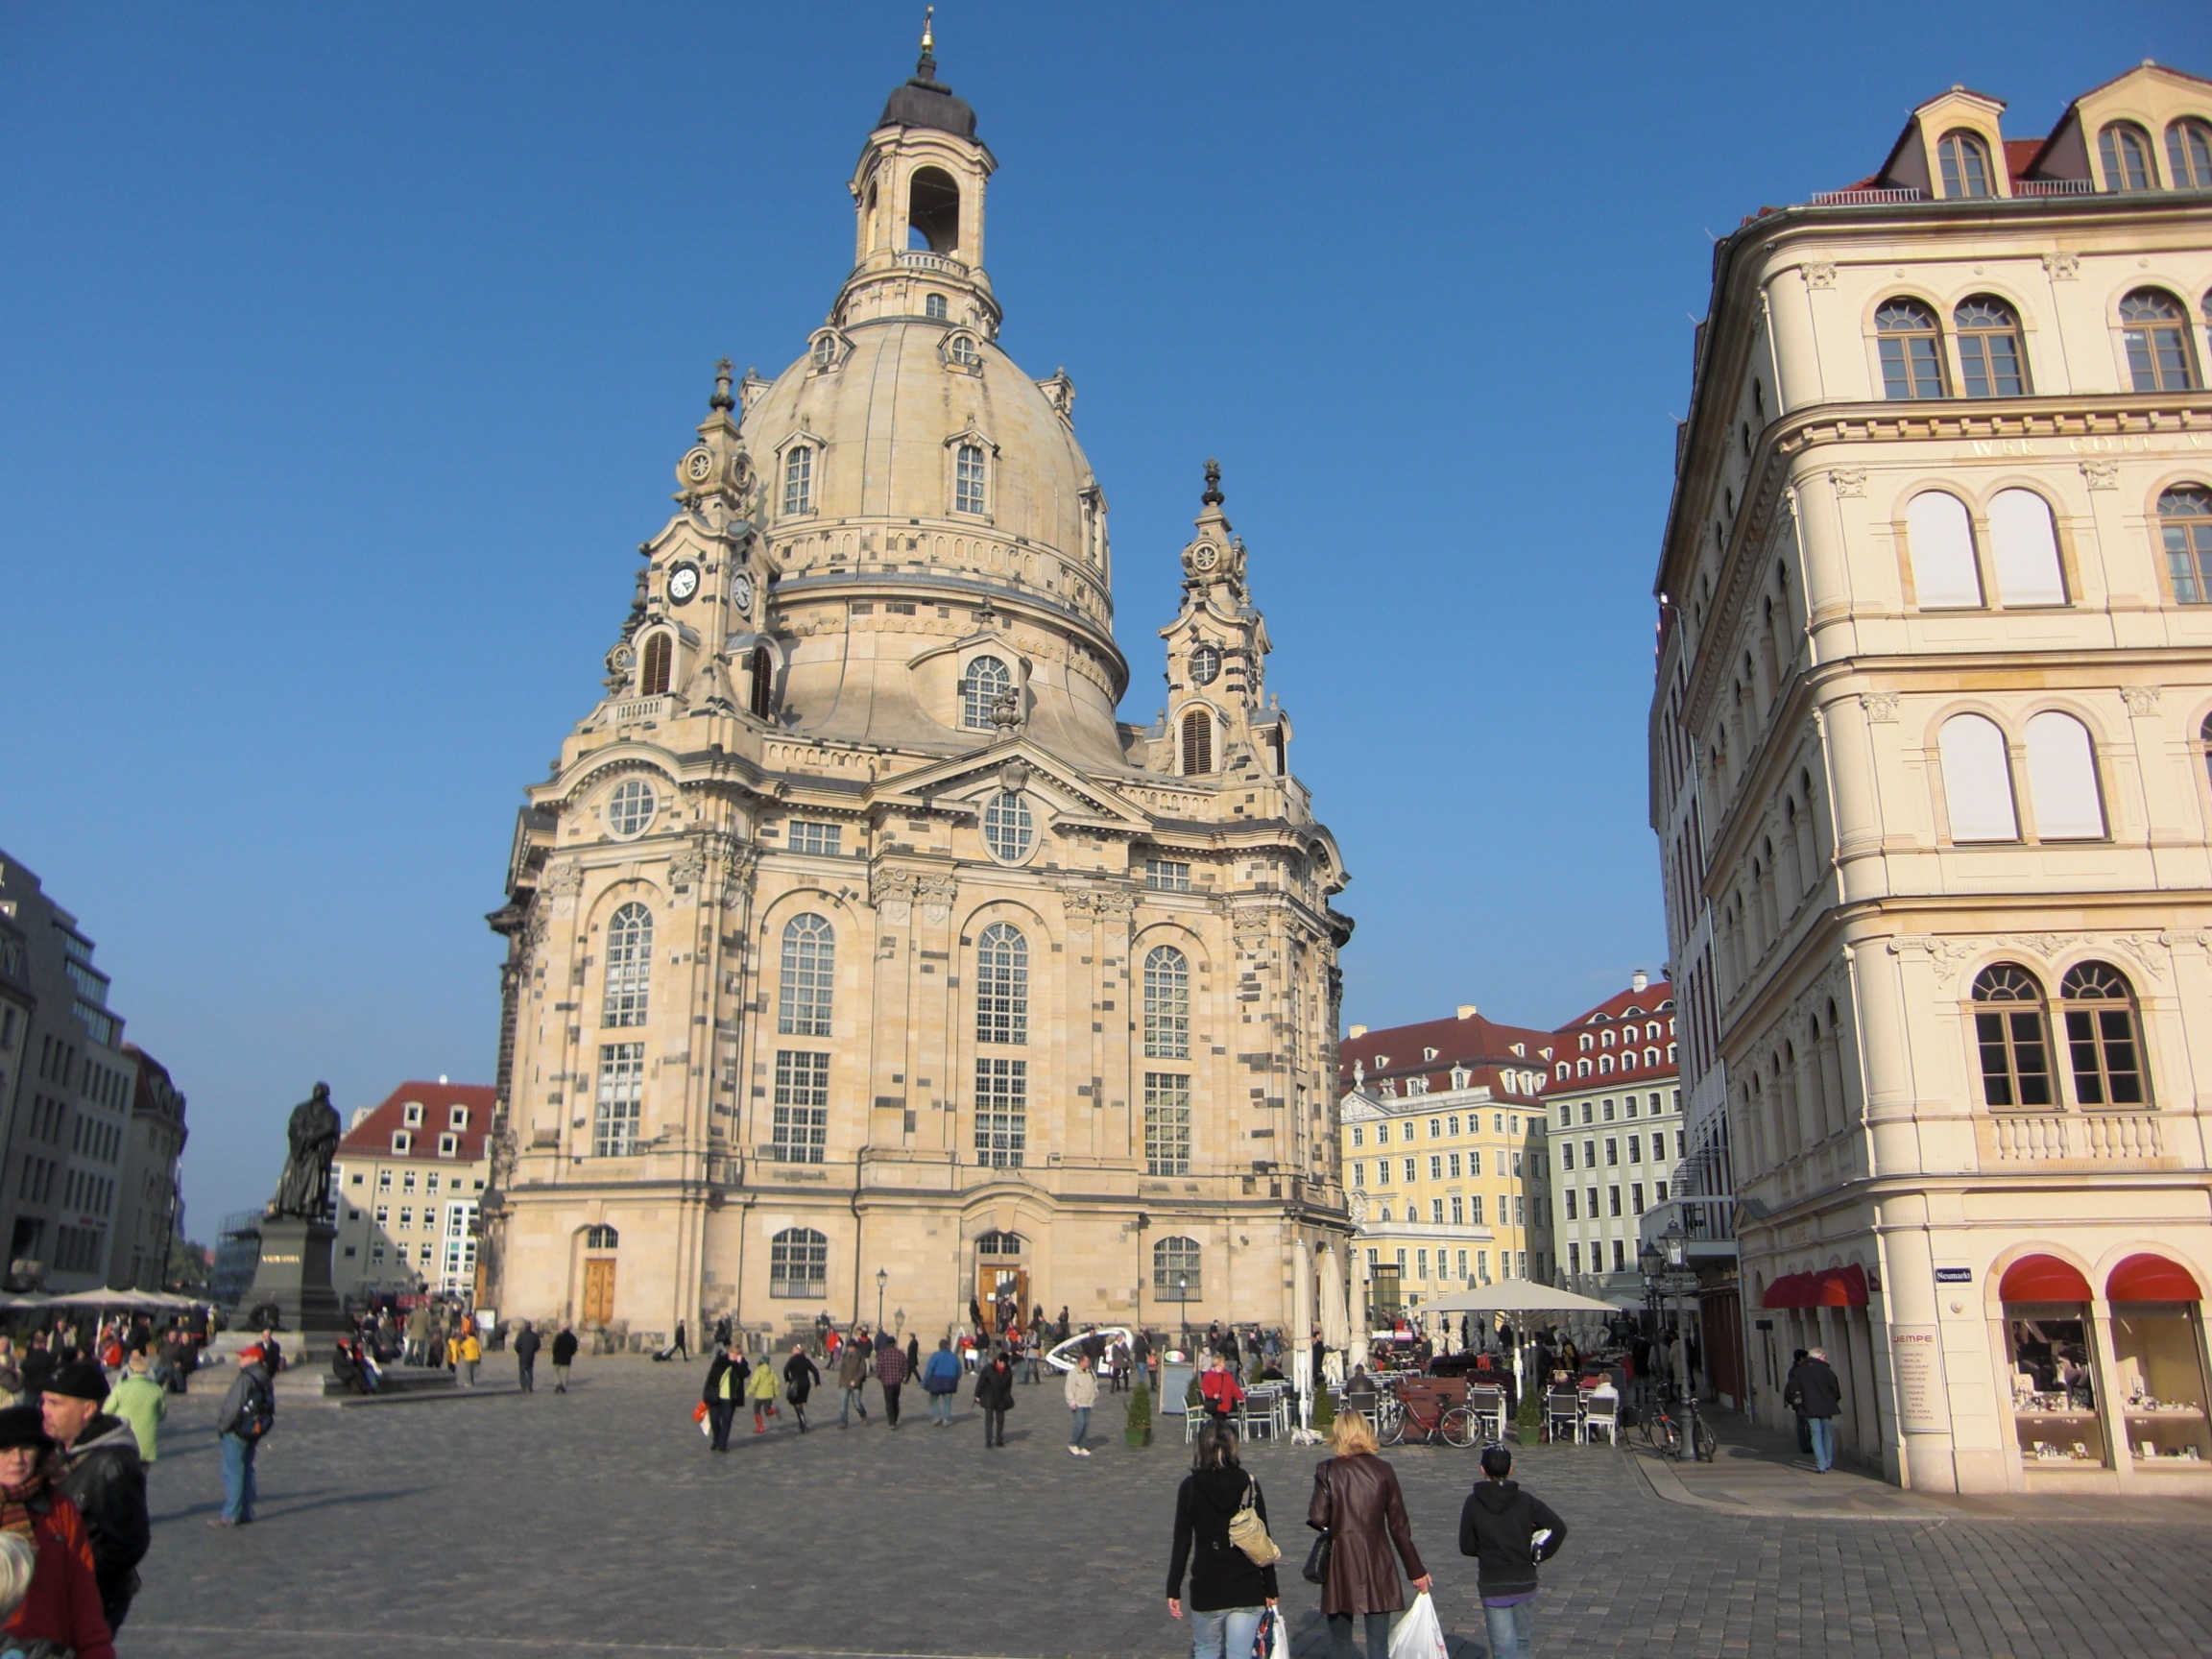
architecture, town, building, palace, city, tower, plaza, landmark, facade, church, cathedral, tourism, place of worship, steeple, germany, town square, basilica, dome, frauenkirche, dresden, tours, historic site